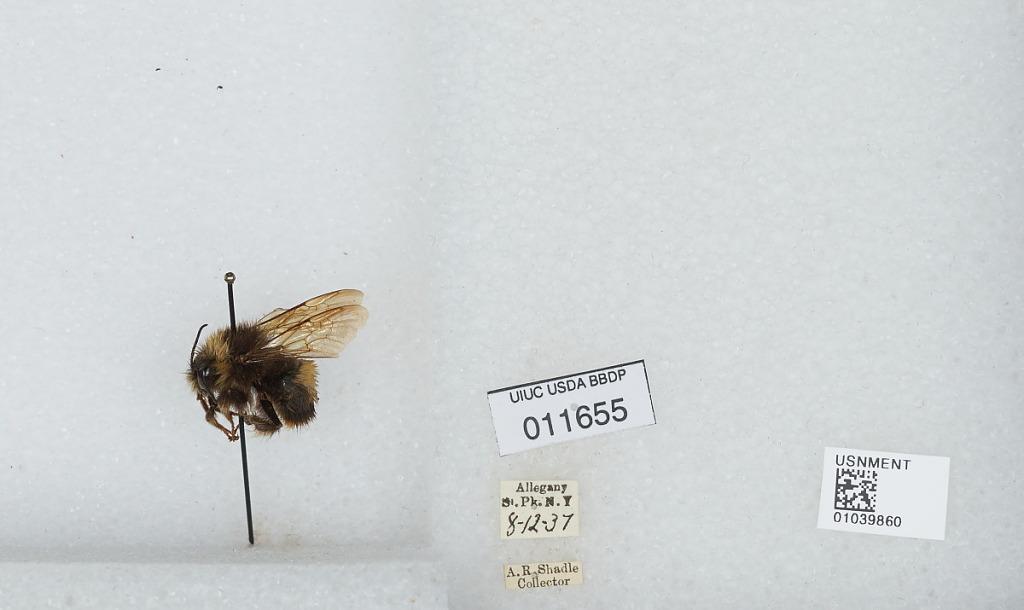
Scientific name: Bombus (Bombus) terricola Kirby
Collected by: A. Shadle
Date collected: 1937-8-12
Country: United States
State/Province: New York
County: Cattaraugus
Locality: Allegany State Park
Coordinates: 42.0997, -78.7492